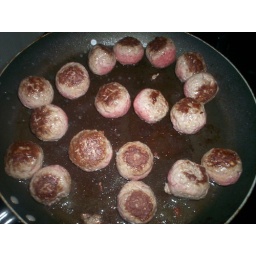
My balls are in the pan with a little olive oil. Nice big, brown balls.